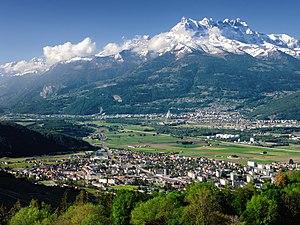
Les dents du Midi sont un chaînon montagneux de trois kilomètres de long, situé dans le Chablais valaisan, dans le canton du Valais, en Suisse. Dominant le val d'Illiez et la vallée du Rhône, au sud, elles font face au lac de Salanfe, une retenue artificielle, et font partie de l'ensemble géologique du massif du Giffre. Ses sept sommets sont, du nord-est au sud-ouest : la cime de l'Est, la Forteresse, la Cathédrale, l'Éperon, la dent Jaune, les Doigts et la Haute Cime. Ils sont composés principalement de roches calcaires, notamment du Valanginien dans sa partie supérieure.
Aigle est une ville du canton de Vaud située dans le district d'Aigle, dont elle est le chef-lieu. Grâce à sa position de carrefour entre plaine et montagne, elle est au cœur d'un maillage ferroviaire et routier.